Avenches

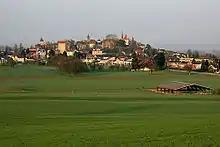
Avenches town and surrounding fields

Avenches has an area, , of . Of this area, or 63.4% is used for agricultural purposes, while or 15.8% is forested. Of the rest of the land, or 19.6% is settled (buildings or roads), or 0.9% is either rivers or lakes and or 0.2% is unproductive land.